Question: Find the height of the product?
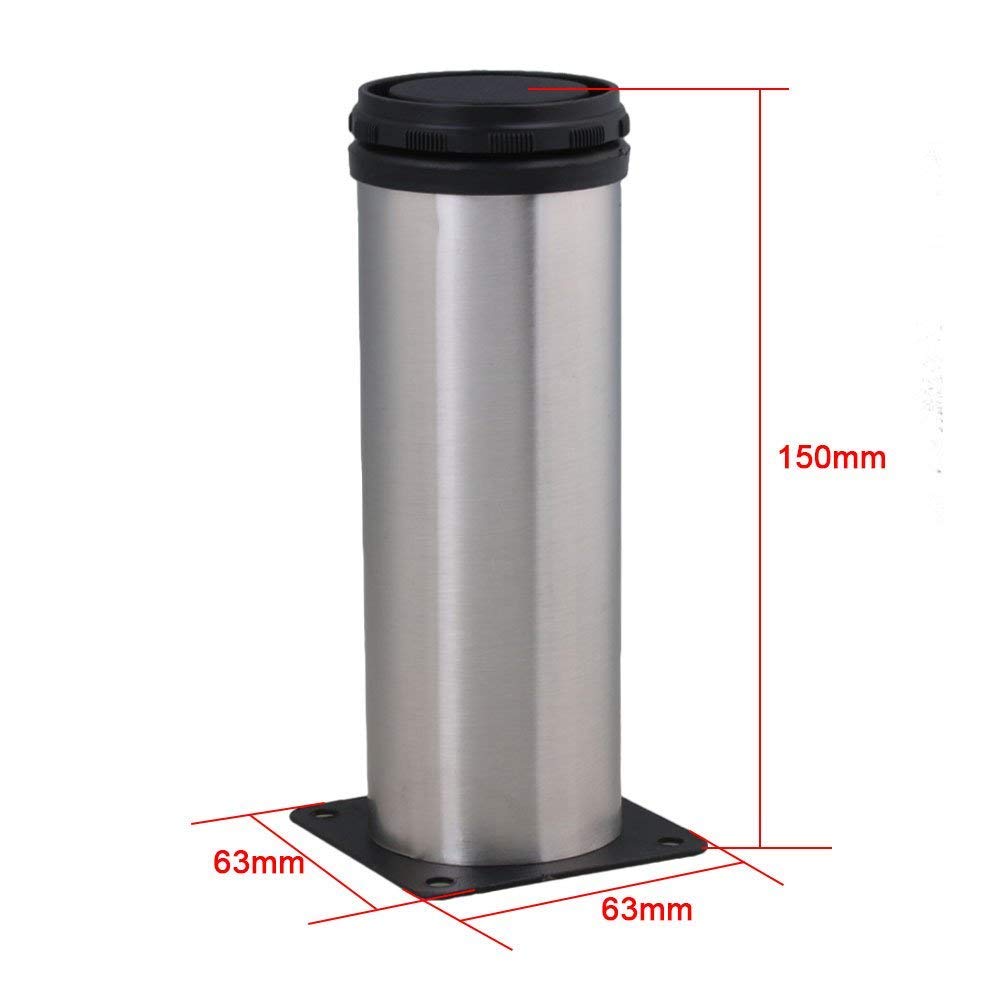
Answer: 150.0 millimetre